Question: Please indicate a possible affordance area of the frisbee that can be used for gripping
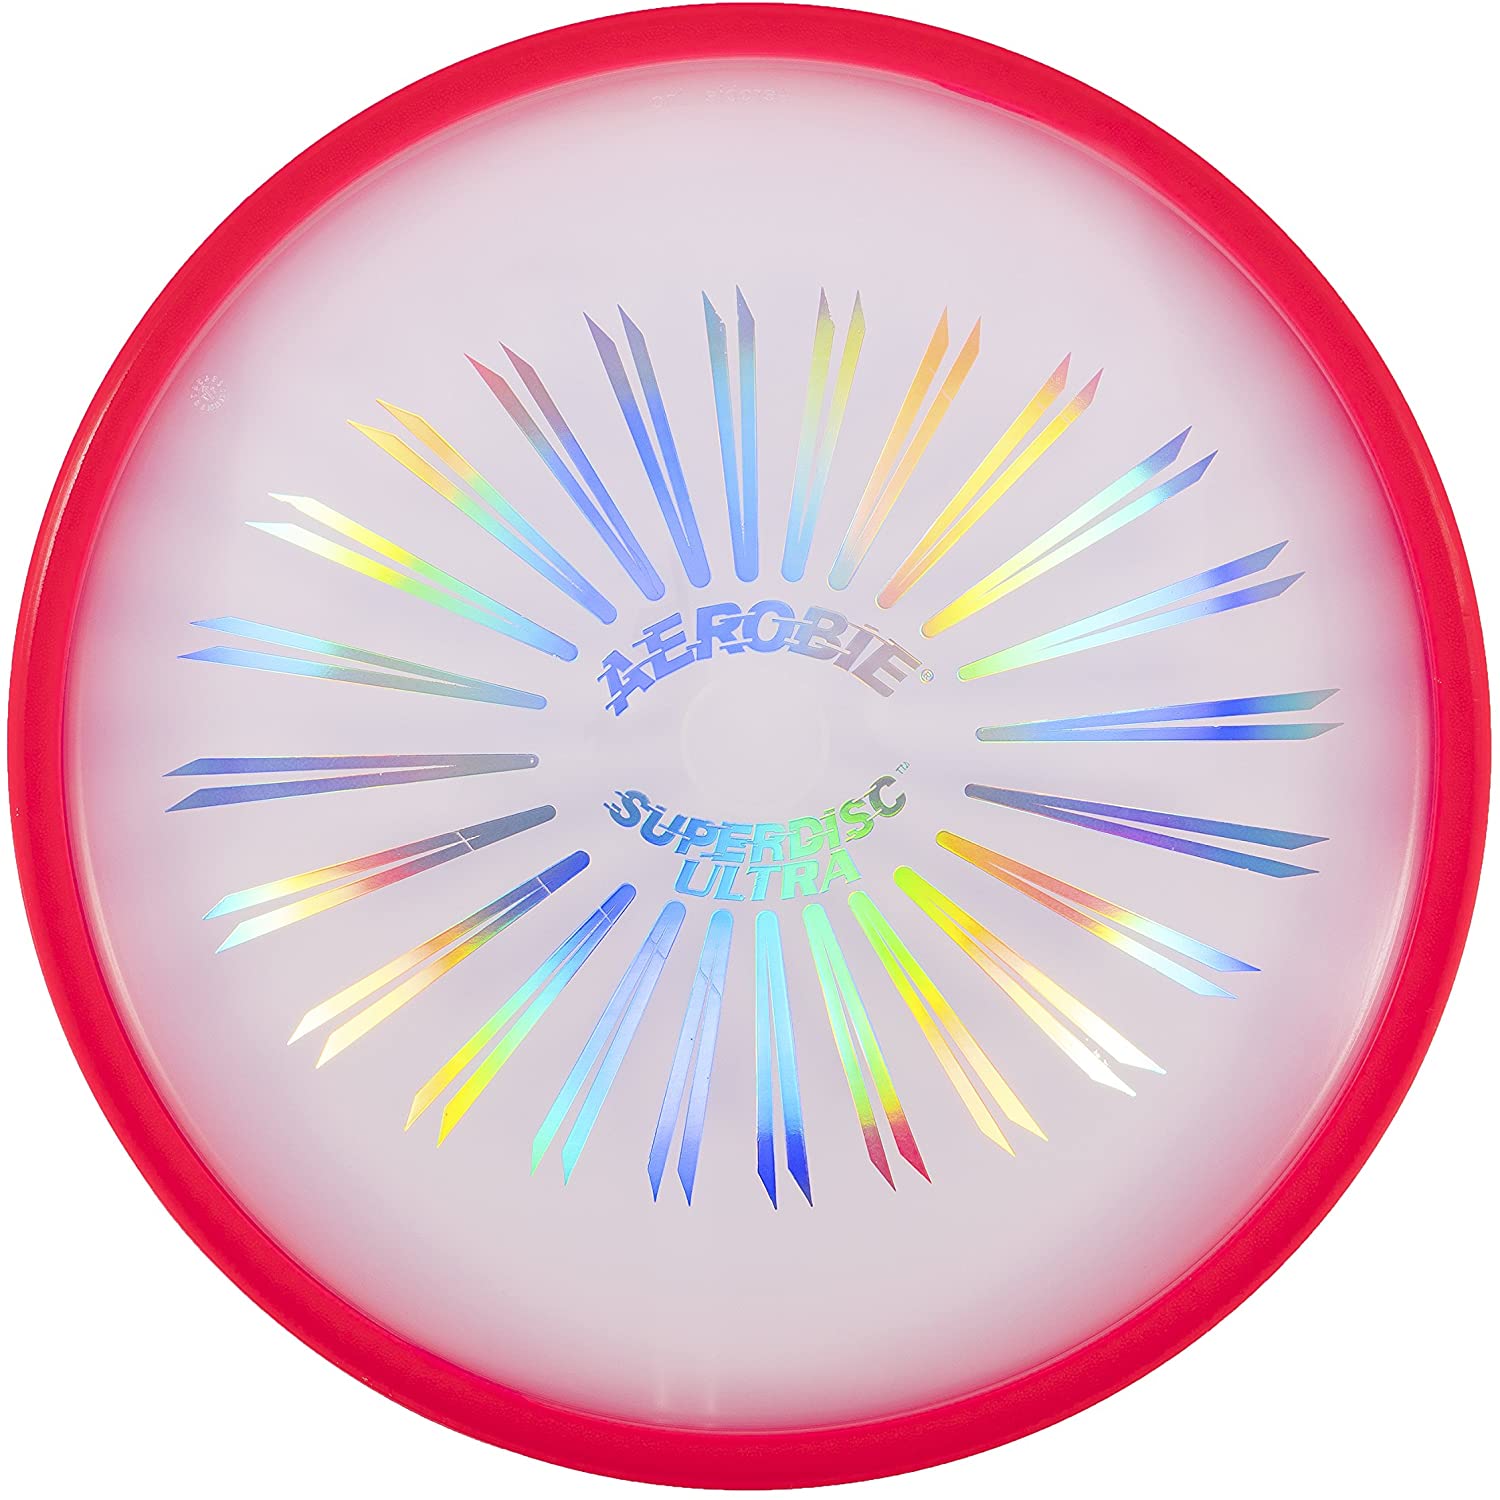
Answer: [4.518, 2.259, 1495.482, 1488.705]